Tram route 11 (Antwerp)

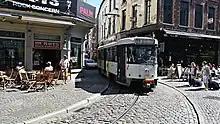
A PPC car on route 11 entering the Korte Koepoortstraat

The route is mostly operated by single PCC cars, with newer HermeLijn trams being used only occasionally.